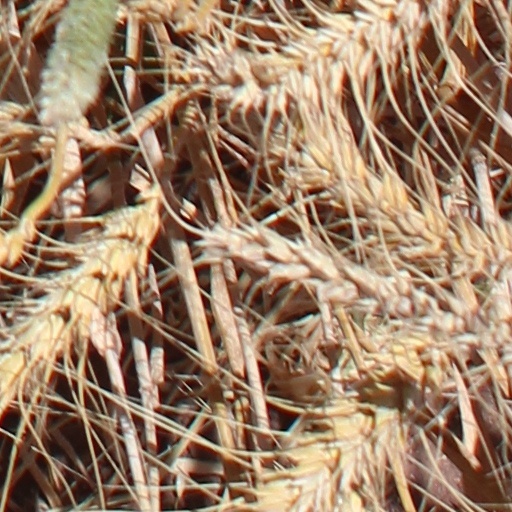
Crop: wheat